El amor – primera parte

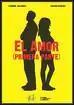
DVD release poster

El amor – primera parte (English language: Love (Part One)) is a 2004 Argentine independent romantic comedy film directed and written by Alejandro Fadel, Martín Mauregui, Juan Schnitman and Santiago Mitre. The film stars Leonora Balcarce as Sofía and Luciano Cáceres as Pedro, who play lovers who eventually separate after two years. The music for the film was composed by Gabriel Chwojnik.